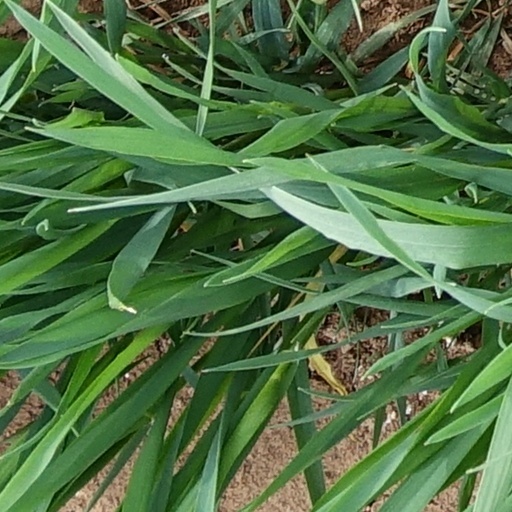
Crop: wheat